114th Fighter Squadron

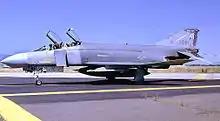
114th Tactical Fighter Training Squadron F-4C Phantom II, about 1985

In 1982, the Air Force decided to establish an air defense "schoolhouse" for McDonnell Douglas F-4 Phantom pilots at Kingsley Field, which would be managed by the Oregon Air National Guard. The Oregon Guard activated the 8123rd Fighter Interceptor Training Squadron on 1 January 1983 and assigned it to the 142nd Fighter Group, which was located at Portland International Airport. The squadron began the first class during February 1983. On 1 February 1984, this mission expanded to training pilots and Weapons Systems Officers for all Air National Guard air defense squadrons. The 8123rd was inactivated and its personnel and equipment were transferred to the new 114 Tactical Fighter Training Squadron. In August 1987, the 114th Fighter-Interceptor Squadron was consolidated with the 114th Tactical Fighter Training Squadron.